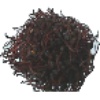
Label: rambutan